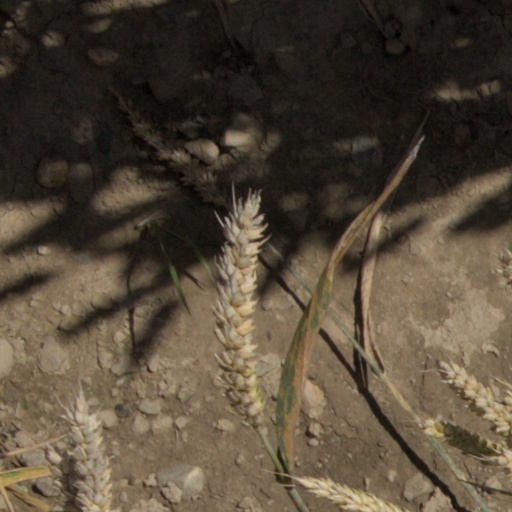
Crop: wheat